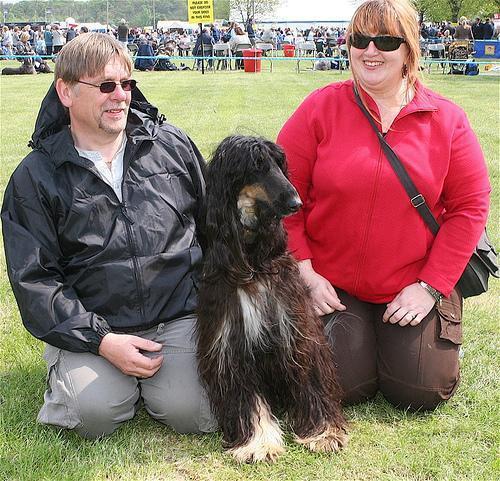
Afghan_hound